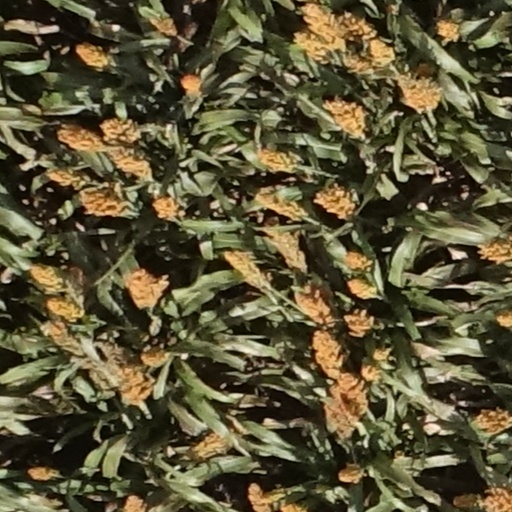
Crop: sorghum